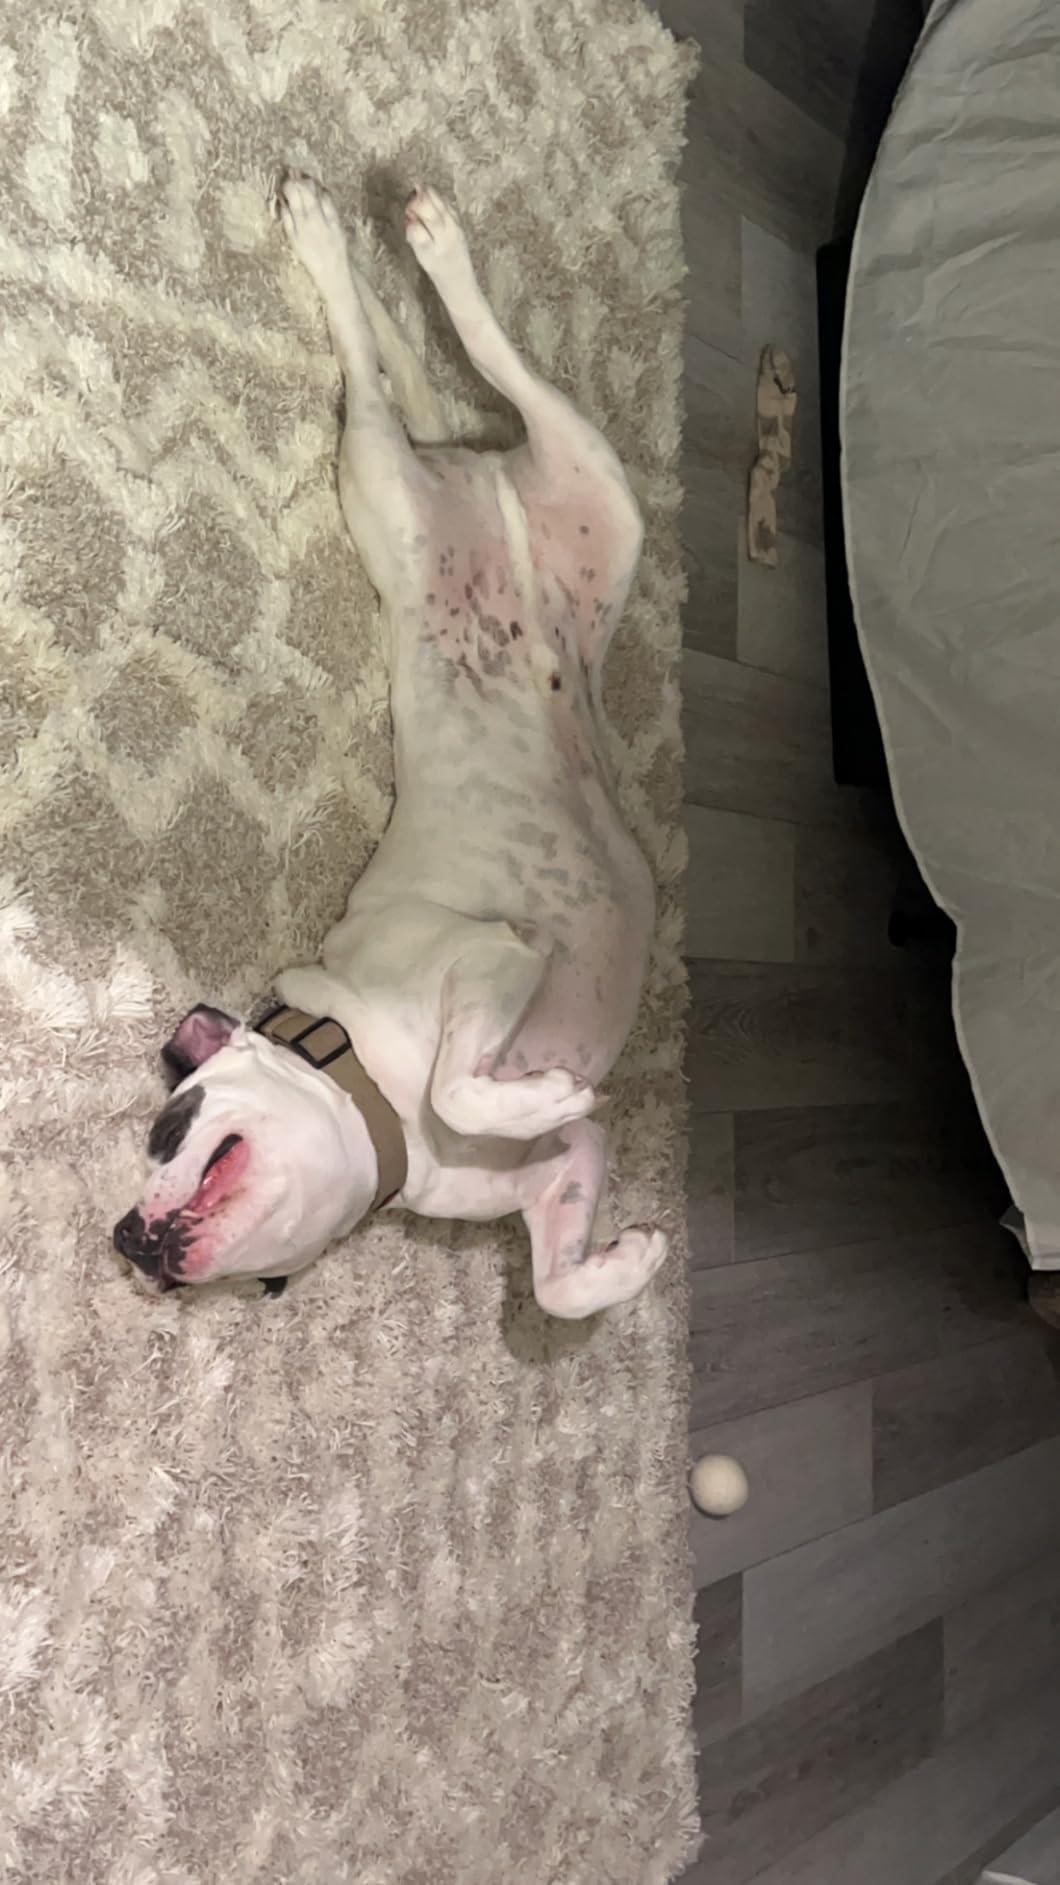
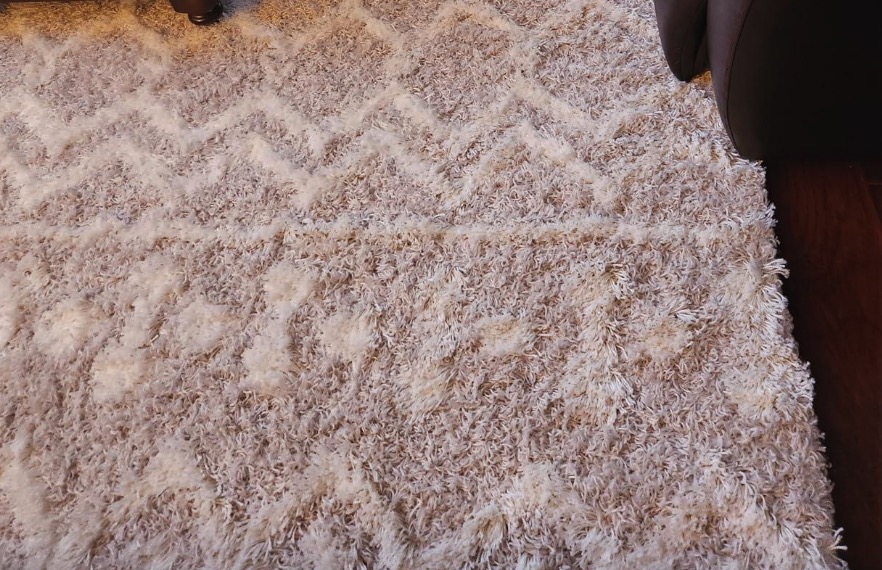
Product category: misc
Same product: yes